Translations of Ulysses

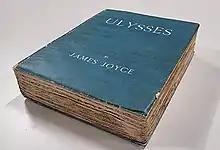
First edition, 1922

James Joyce's novel "Ulysses" (1922) has been translated into at least 43 languages. Published in English and set in Dublin, the novel is renowned for its linguistic complexity, use of multiple literary styles, extensive wordplay, and dense cultural references that present exceptional challenges for translators. The first translations appeared during Joyce's lifetime: German (1927), French (1929), Czech (1930), and Japanese (1931). Joyce was personally involved in the French translation. Several languages have multiple translations, with Italian having nine versions and Portuguese six.